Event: Nepal Earthquake
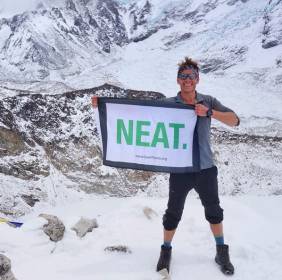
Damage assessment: no_damage